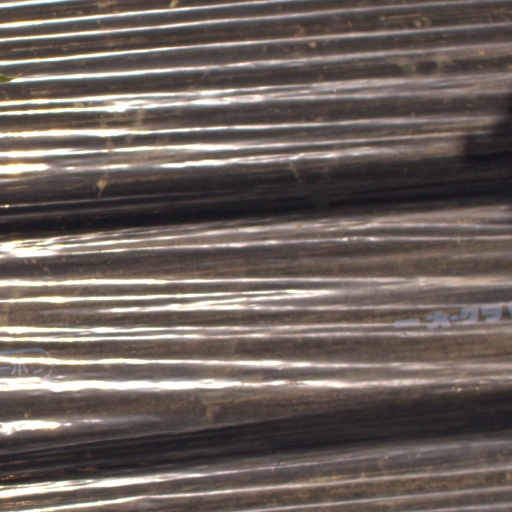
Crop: Jerusalem artichoke